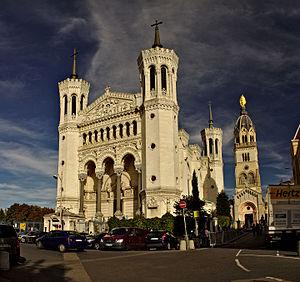
La basilique Notre-Dame de Fourvière surplombe la ville de Lyon depuis le sommet de la colline de Fourvière depuis la fin du XIXᵉ siècle.